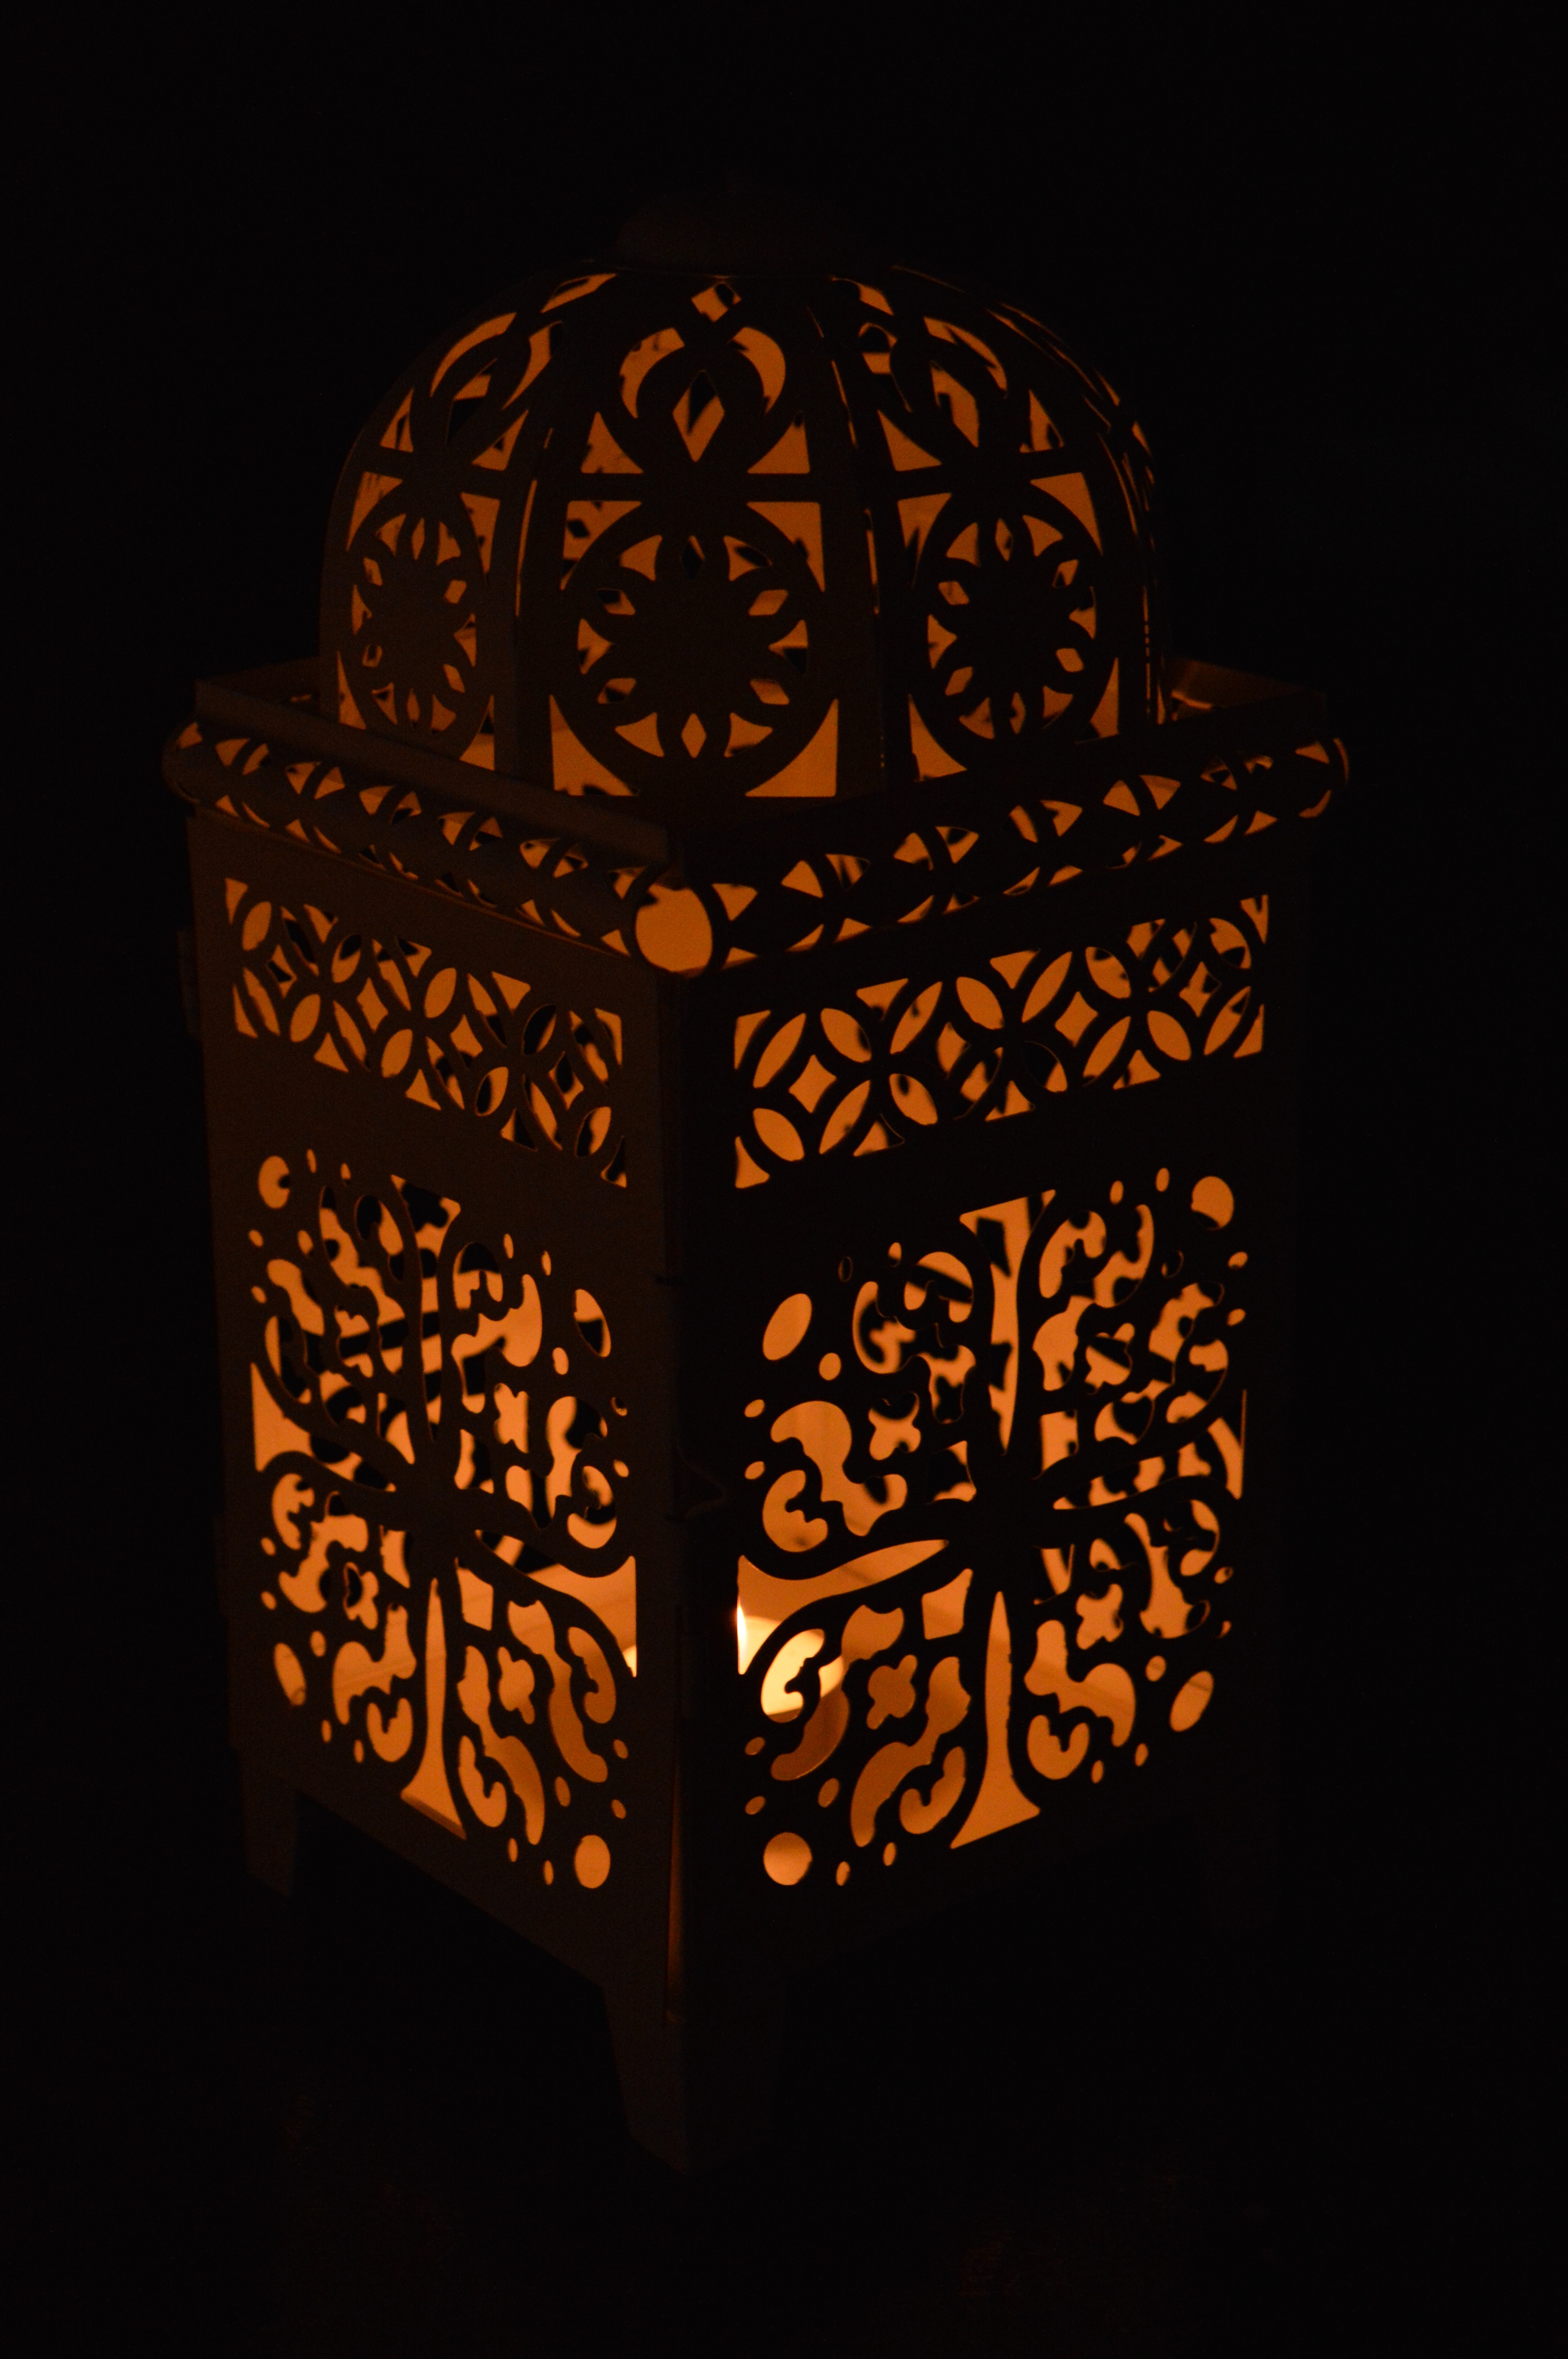
lantern, shadow, lamp, candle, lighting, font, jack o lantern, illustration